SKN St. Pölten

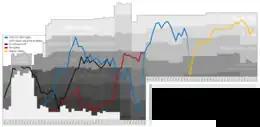
Historical chart of league performance of SKN St. Pölten and their predecessor

SKN St. Pölten were formed after the dissolution of their unofficial predecessor FCN St. Pölten (formerly VSE St. Pölten) in June 2000. The new club took over all FCN St. Pölten infrastructure, including the stadium and the Bundesliga junior center. Although the normal rules state that new clubs must start in the lowest possible division, due to the acquisition of the academy system, SKN St. Pölten were allowed to participate in the 2nd League West, the fifth level of Austrian football.